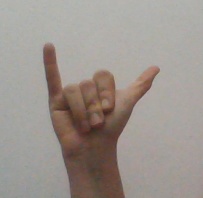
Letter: ya